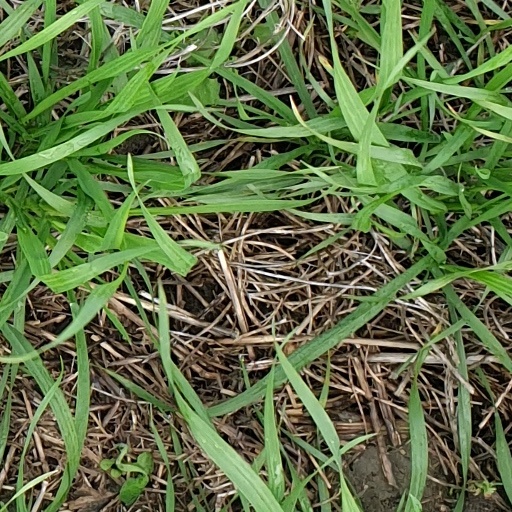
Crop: wheat